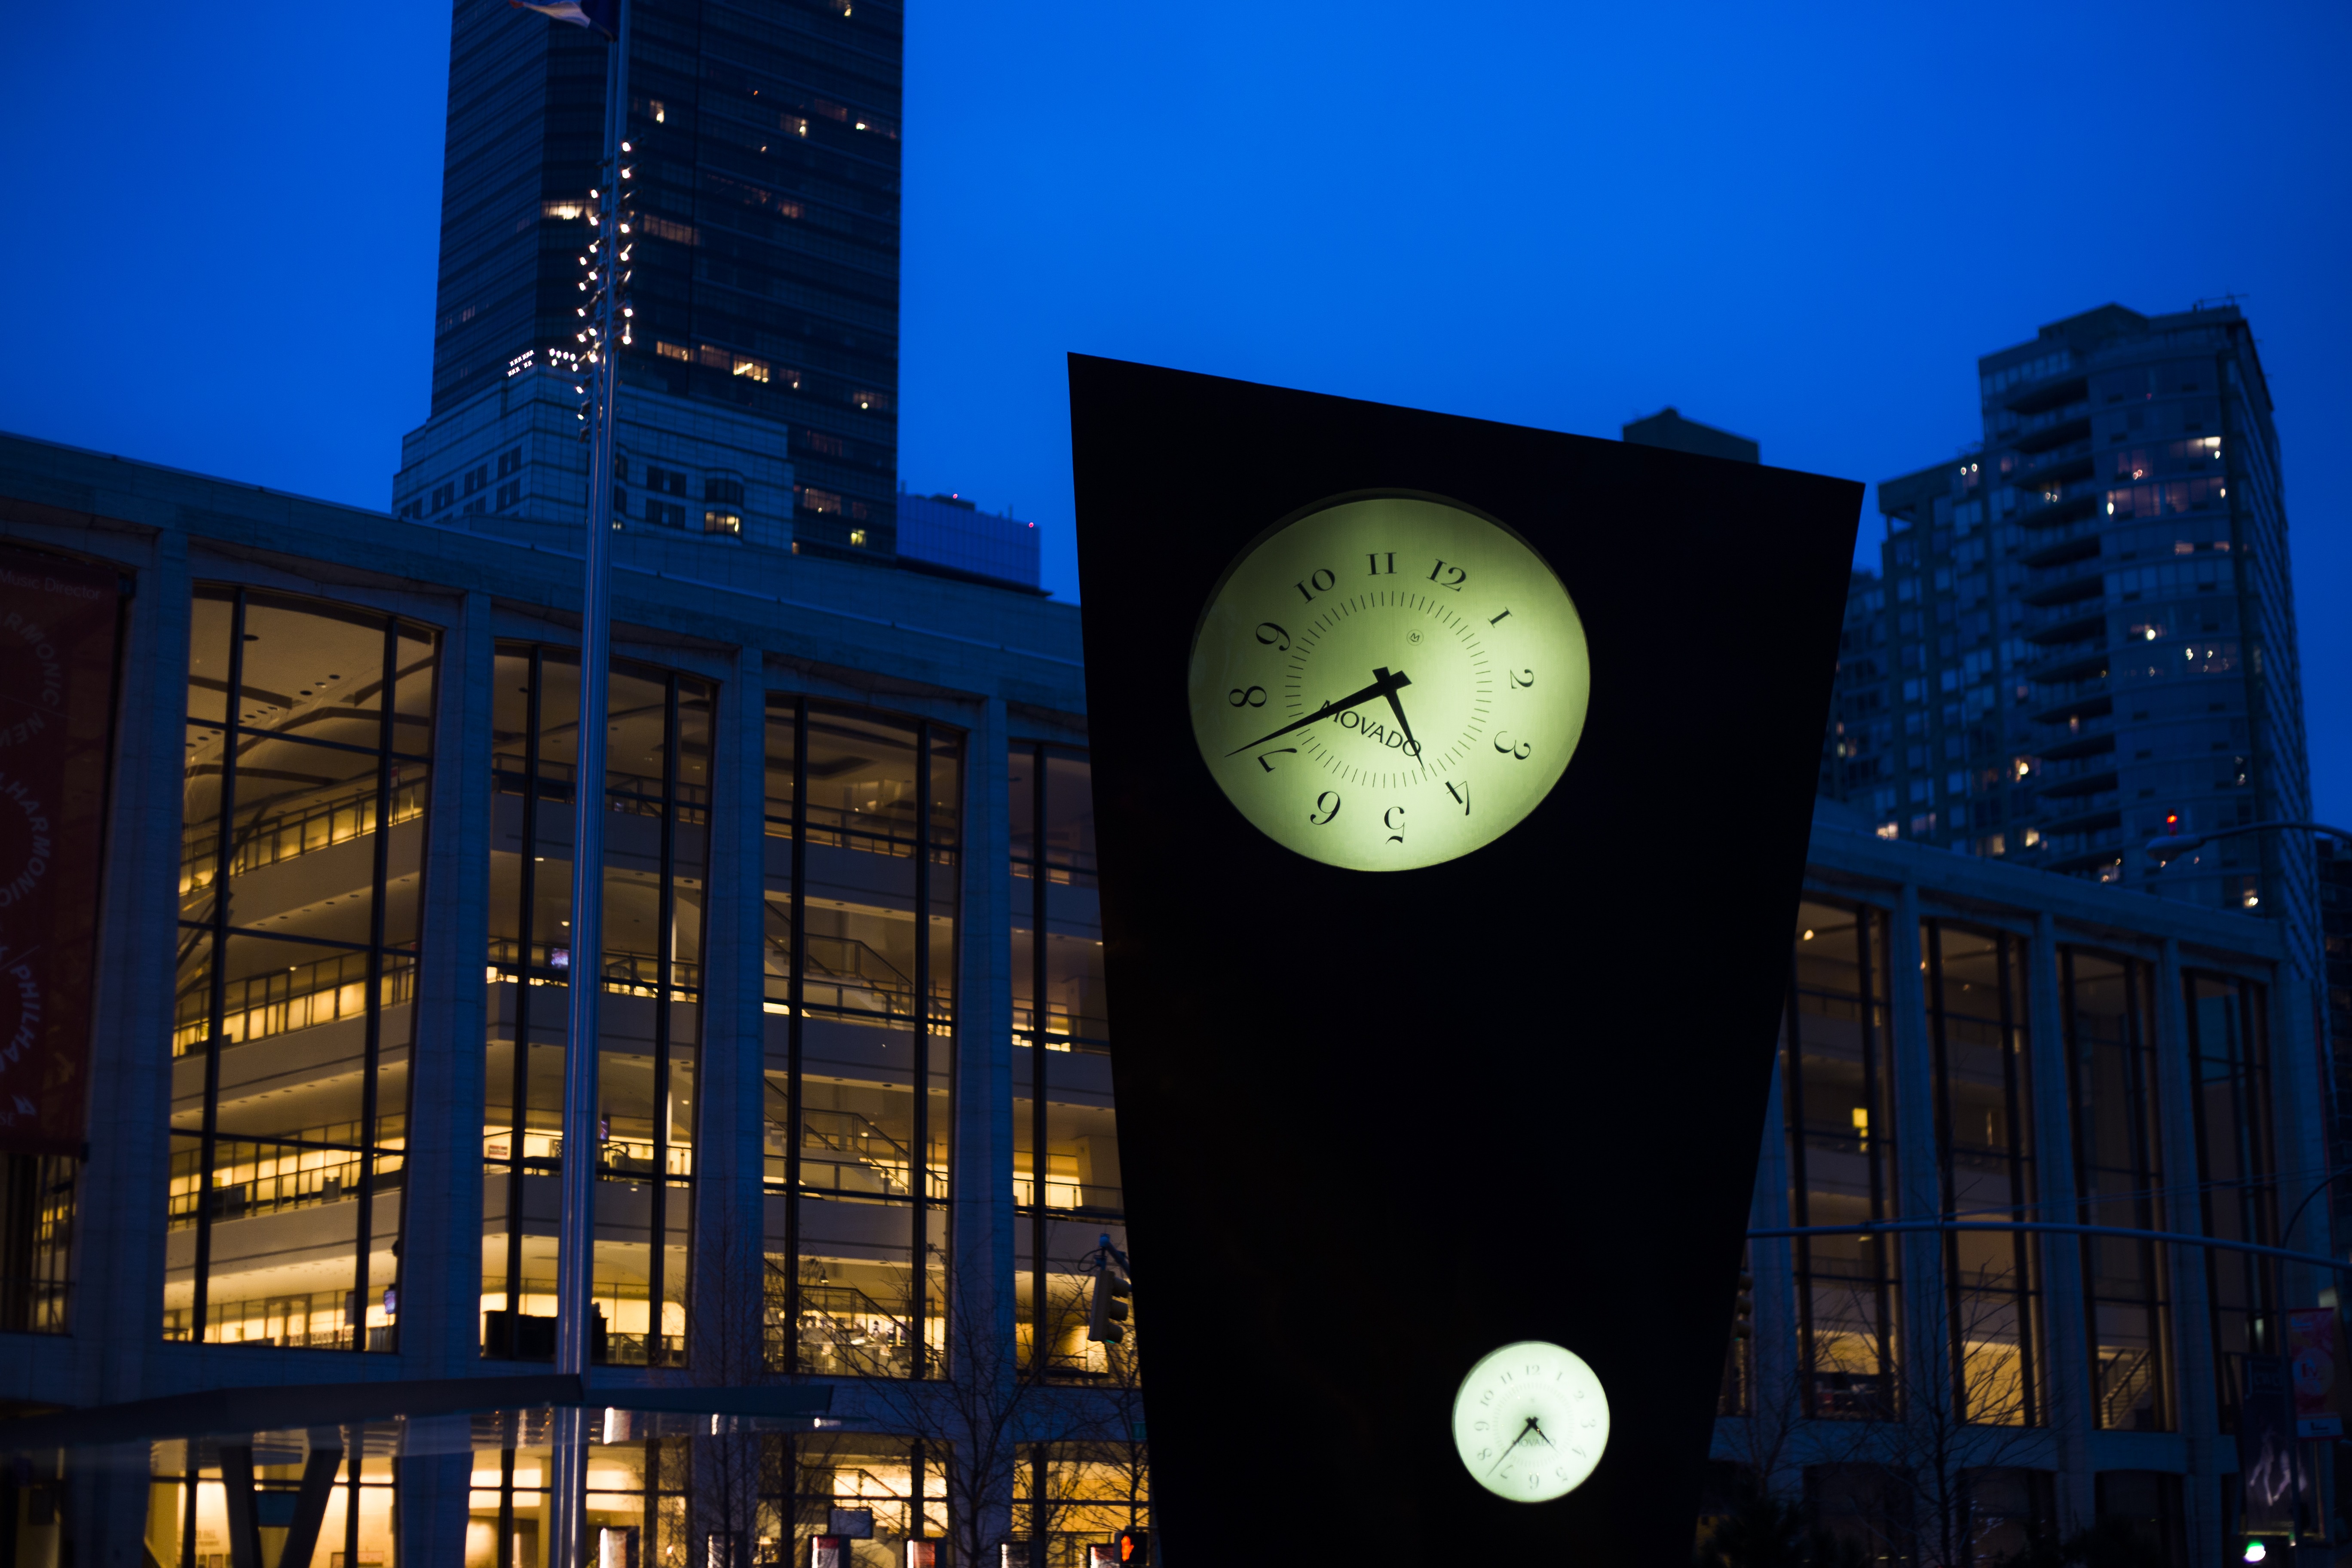
light, night, clock, time, city, skyscraper, urban, new york, cityscape, evening, reflection, color, darkness, blue, lighting, lights, shape, metropolis, urban area